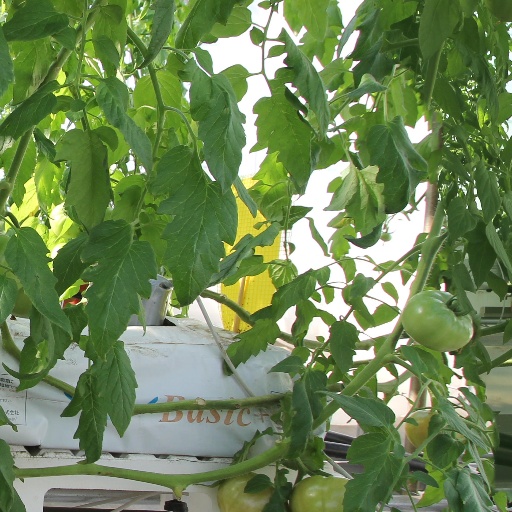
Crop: tomato